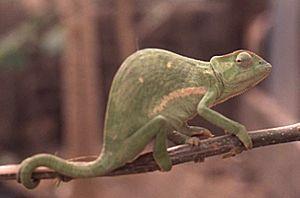
Caméléon au nord de la Cote d'Ivoire